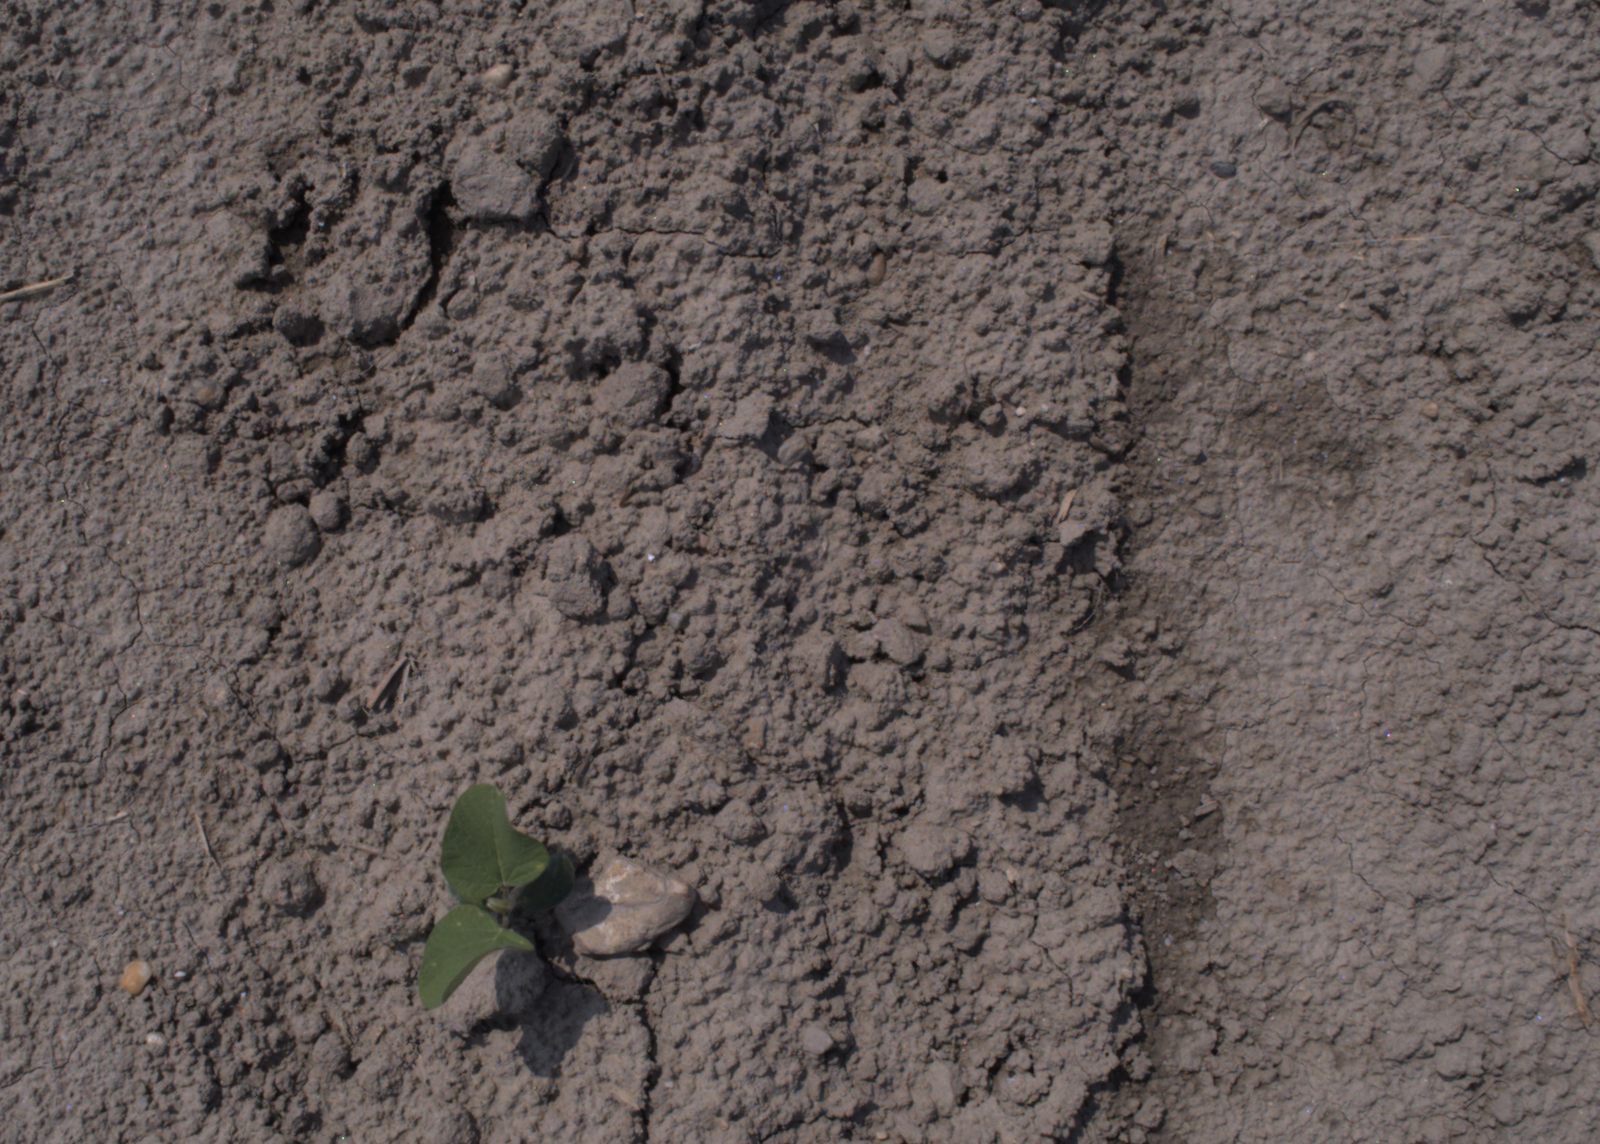
Capture date: 06.08.2020 12:29:11
Weather: sunny
Wind: medium
Seeding date: 21.07.2020
Plant canopy height (mm): 890